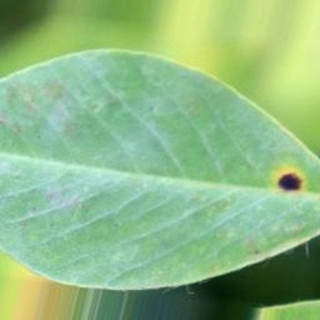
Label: groundnut_late_leaf_spot